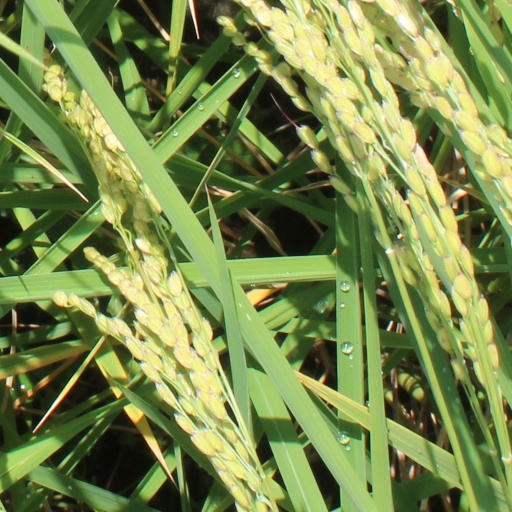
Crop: rice